Andøy Bridge

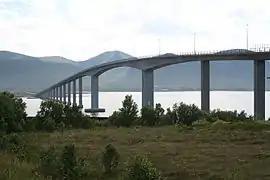
View of the bridge

The Andøy Bridge is a cantilever road bridge that crosses the Risøysundet strait between the islands of Andøya and Hinnøya in Andøy Municipality in Nordland county, Norway. The northern end of the bridge is located in the village of Risøyhamn. The bridge is long, the main span is , and the maximum clearance to the sea is . The bridge has 21 spans.